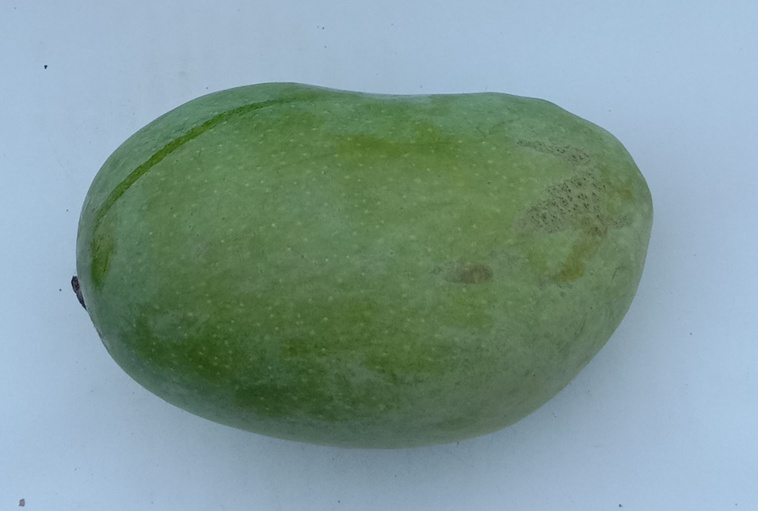
Mango variety: Chaunsa (Summer Bahisht)